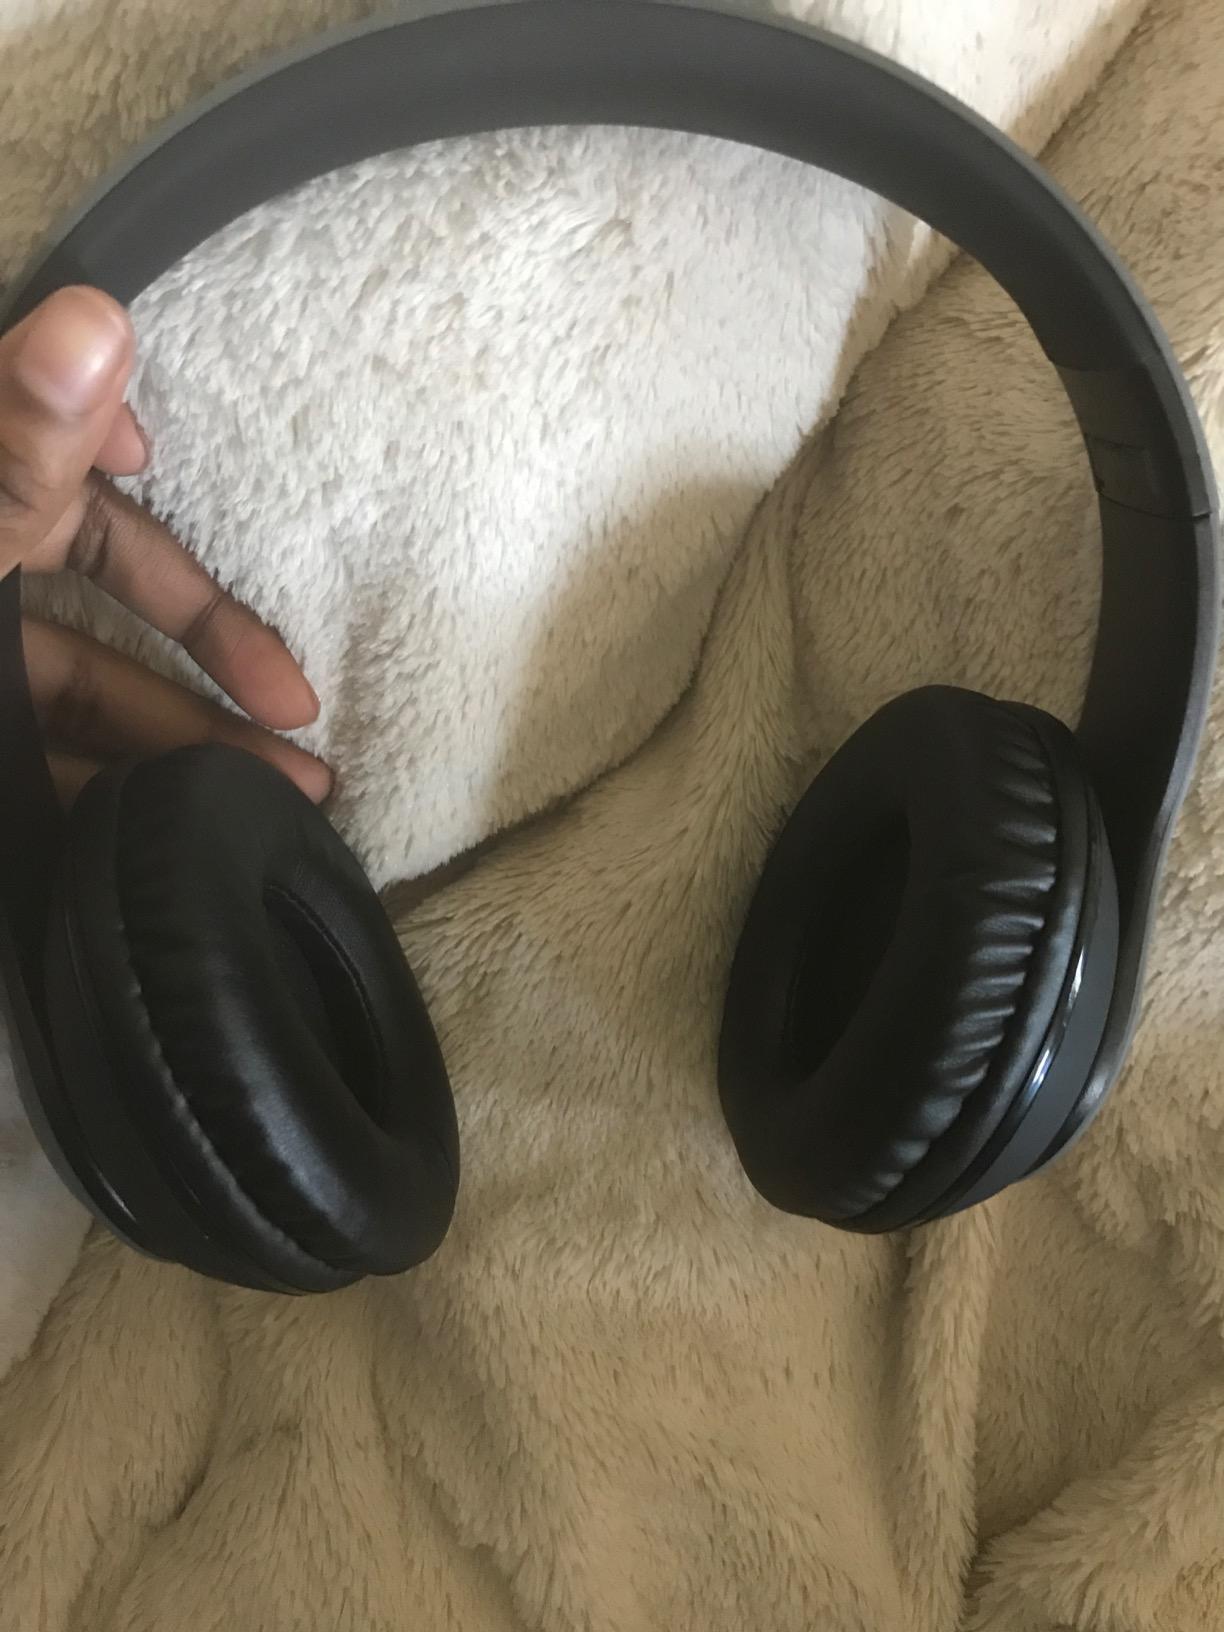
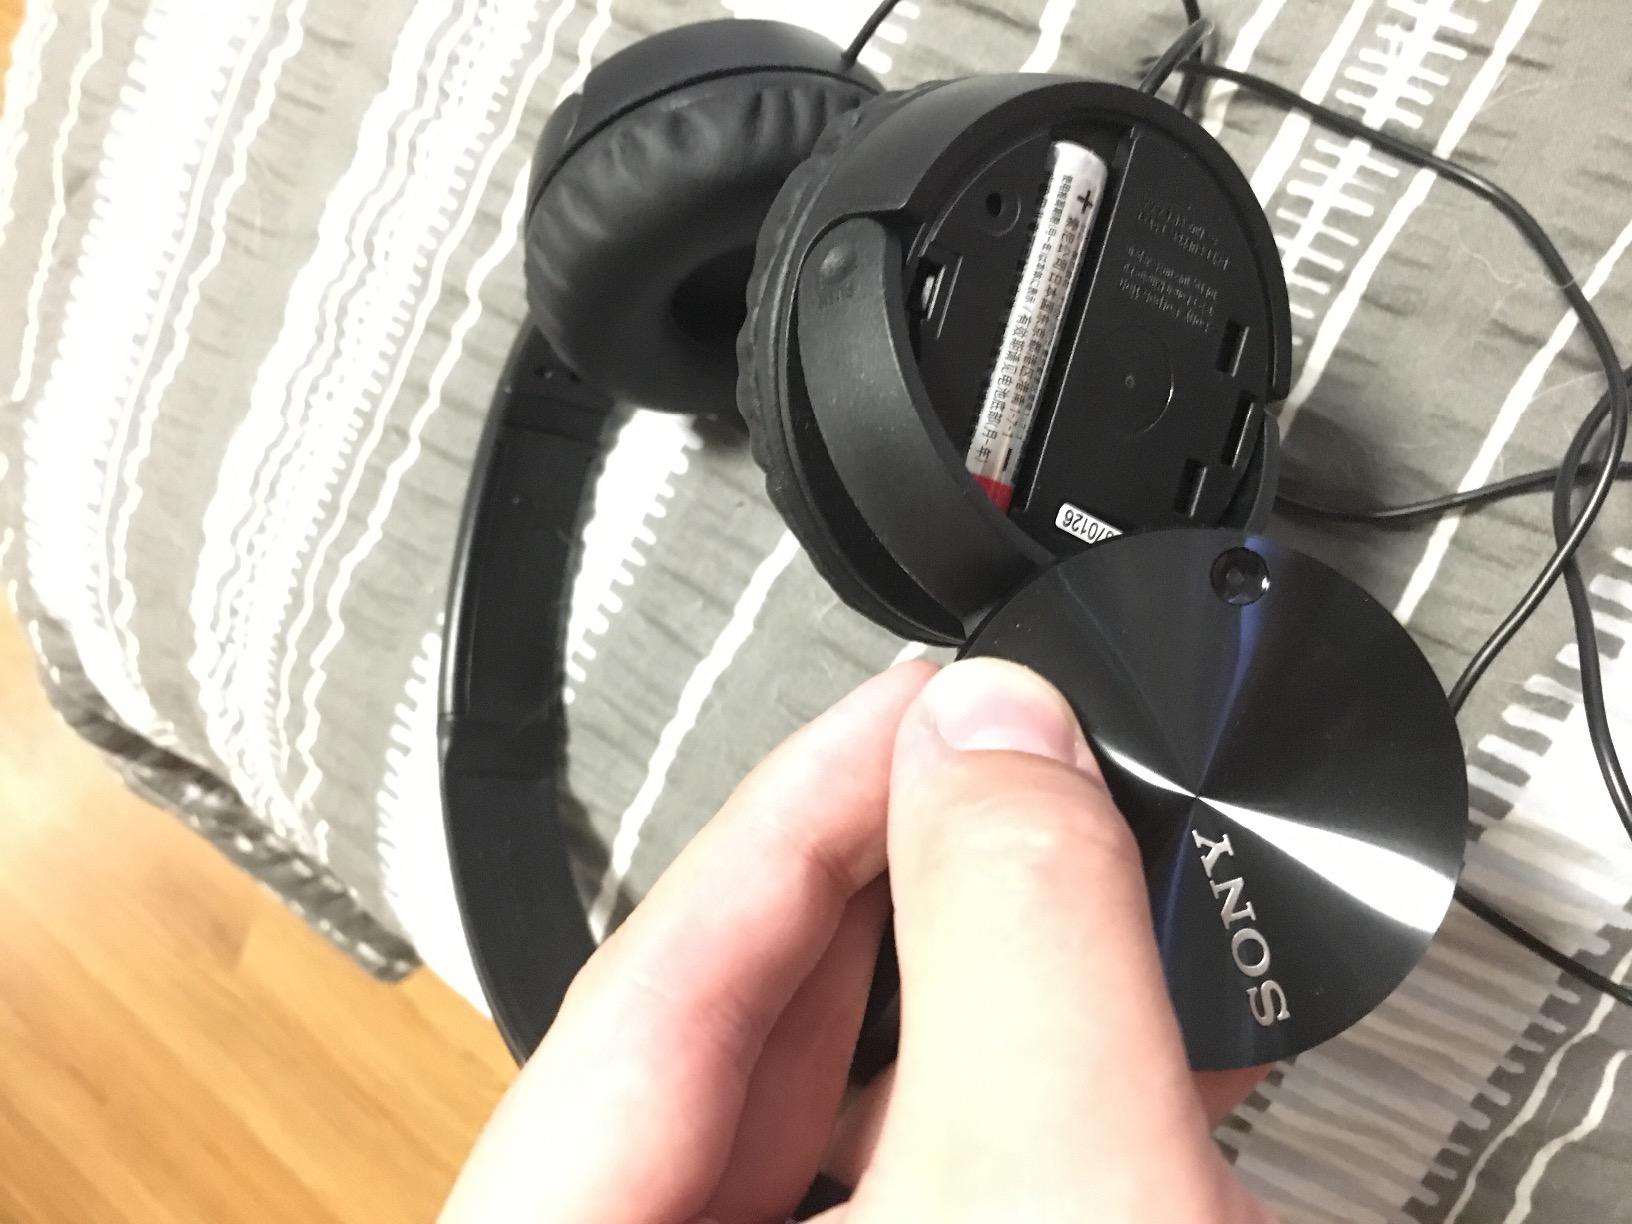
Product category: headphones
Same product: no